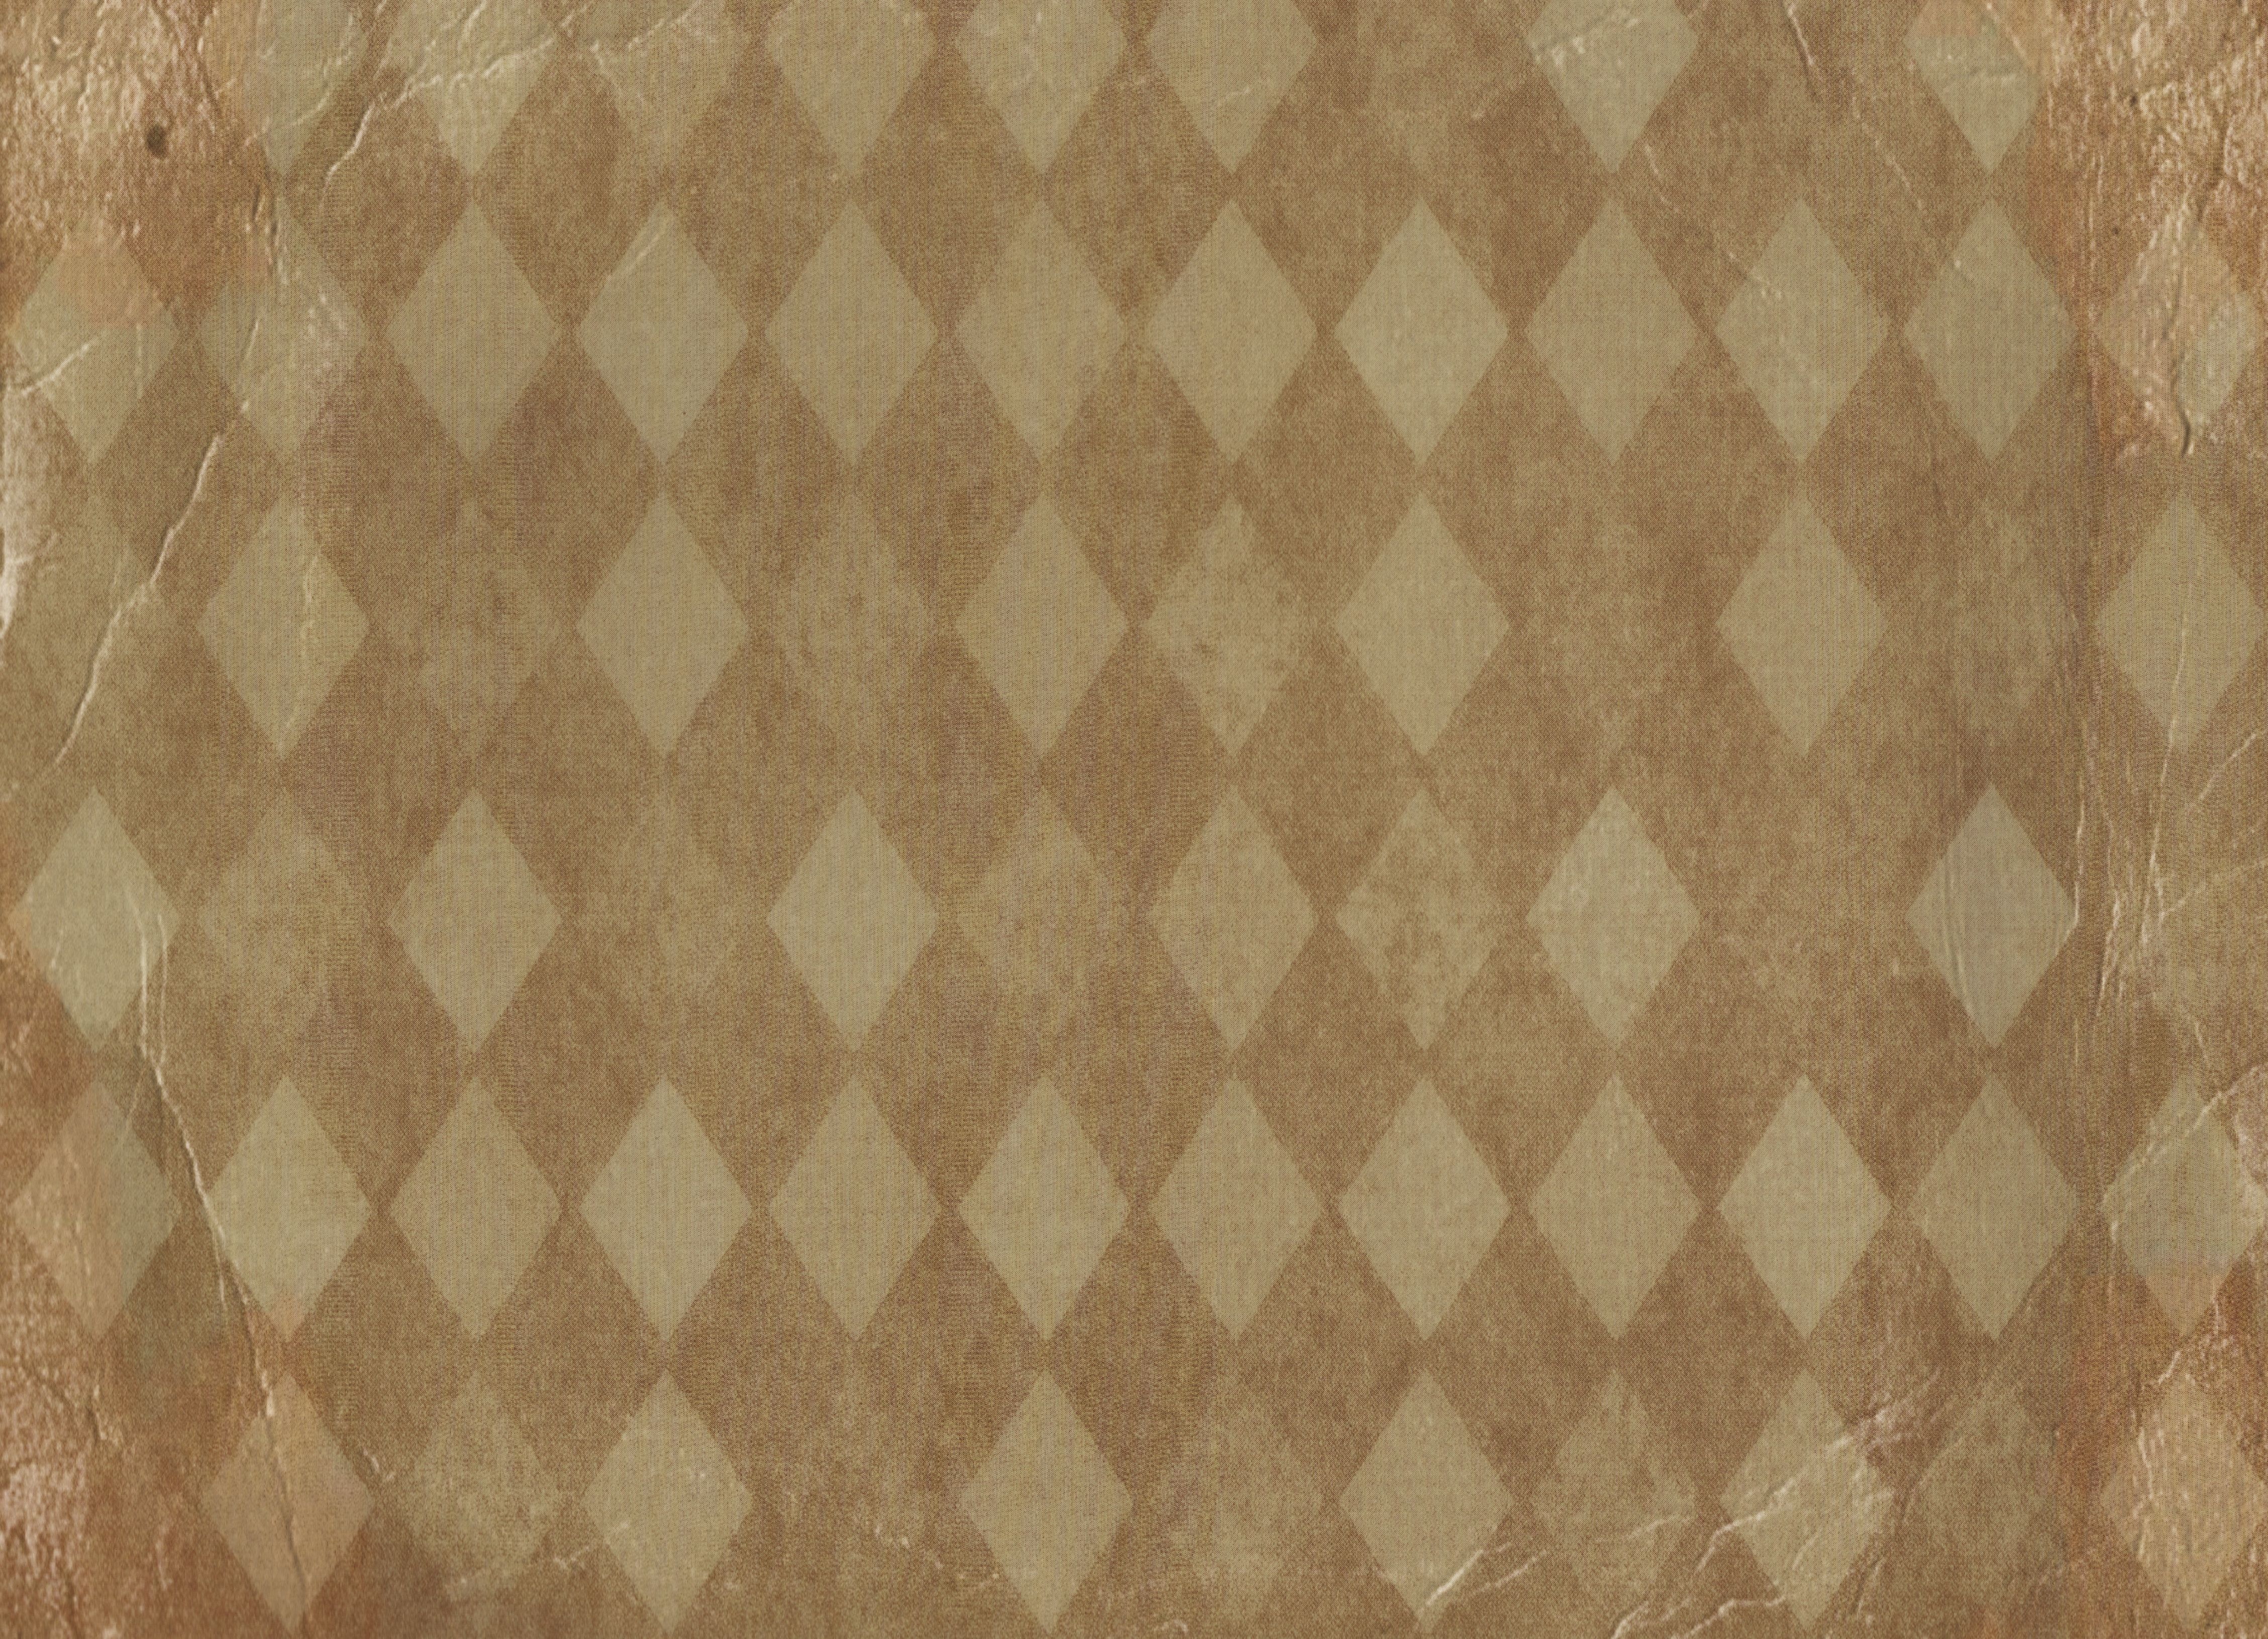
structure, retro, texture, floor, pattern, brown, tile, circle, interior design, textile, background, design, wallpaper, old fashioned, flooring, laminate flooring